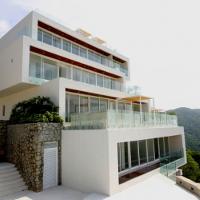
Weather: cloudy or overcast